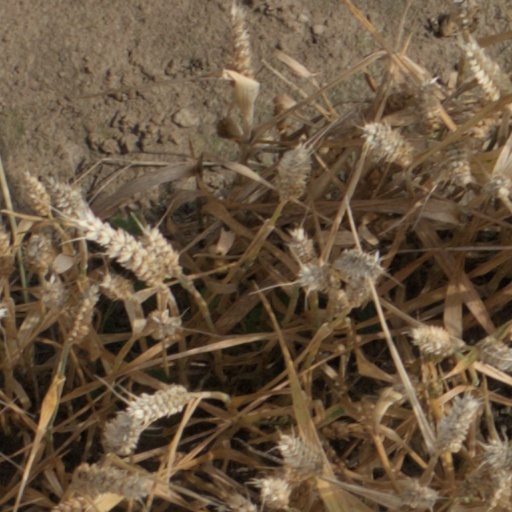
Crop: wheat